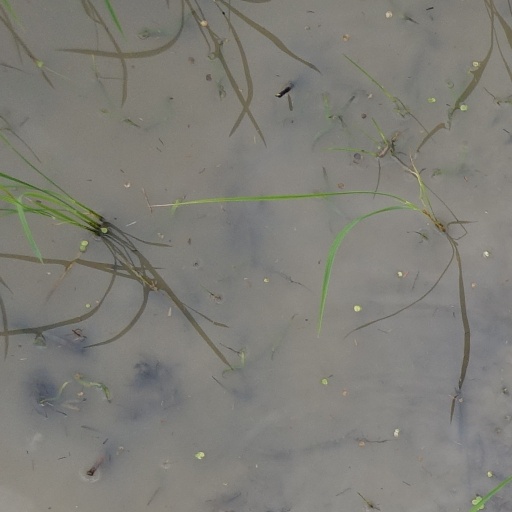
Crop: rice